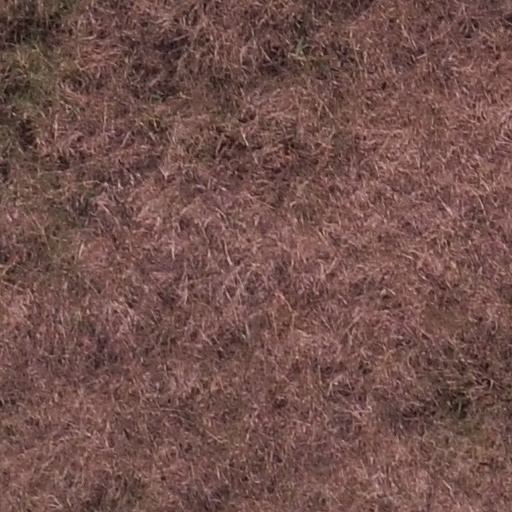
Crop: maize; corn